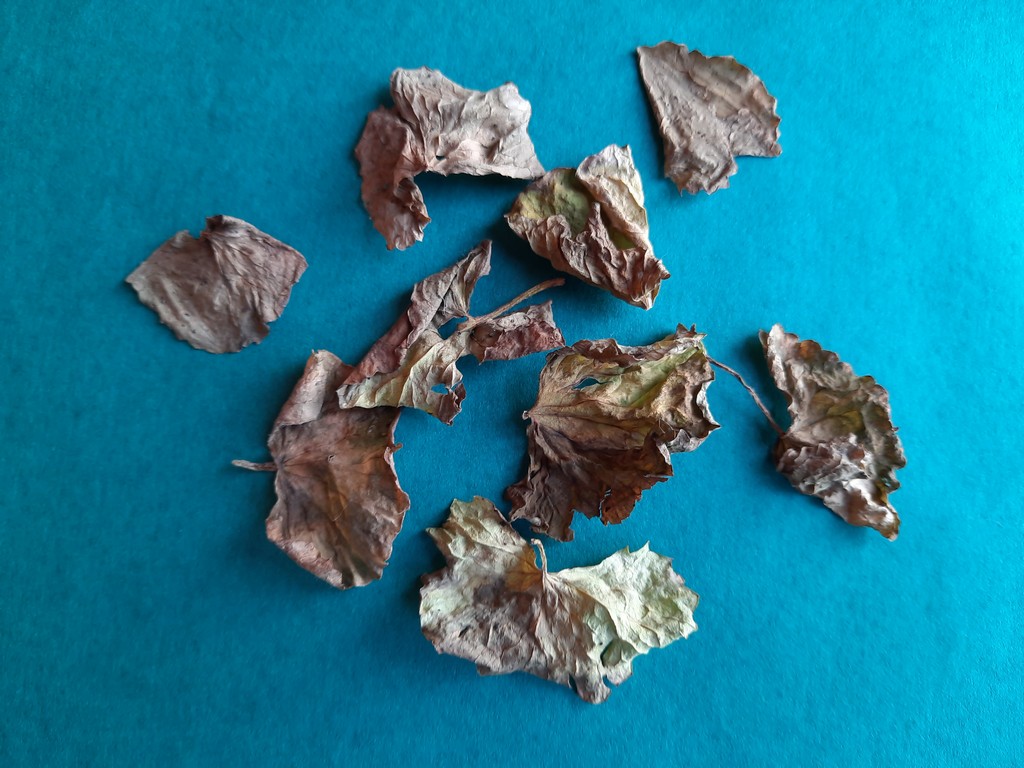
Label: Dried